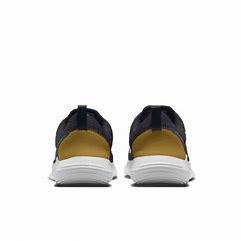
Brand: Nike
Model: Flex Experience Run 12